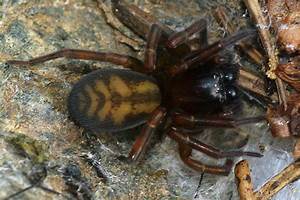
Label: ragno